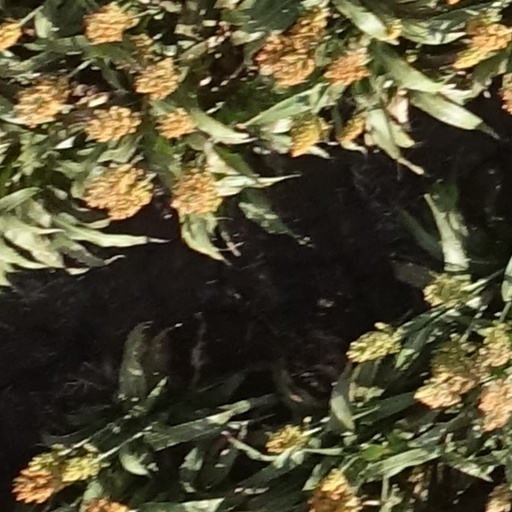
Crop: sorghum